Alvin M. Weinberg

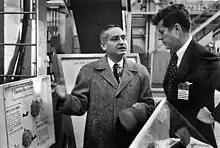
Weinberg speaks with Senator John F. Kennedy at Oak Ridge in 1959

In 1958, Weinberg coauthored the first nuclear reactor textbook, "The Physical Theory of Neutron Chain Reactors", with Wigner. The following year, 1959, he was elected president of the American Nuclear Society and, in 1960, began service on the President's Science Advisory Committee under the Eisenhower and Kennedy administrations. Starting in 1945 with Patent #2,736,696, Weinberg, usually with Wigner, filed numerous patents on the light water reactor (LWR) technology that has provided the United States' primary nuclear reactors. The main LWR types are Pressurized Water Reactors (PWRs) and Boiling Water Reactors (BWRs), that serve in Naval propulsion and commercial nuclear power. In 1965 he was appointed vice president of Union Carbide's Nuclear Division.